Feudal barony of Bampton

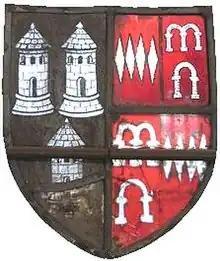
Arms of Sapcotes "Sable, three dovecotes argent" impaling Dinham "Gules, four fusils in fess ermine" (quartering Arches "Gules, three arches argent"), Bampton Church

Sir Richard Hankford (c. 1397 – 1431) (grandson and heir of Sir William Hankford (died 1422) of Annery, Devon, Lord Chief Justice of England) married as his first wife Elizabeth FitzWarin, 8th Baroness FitzWarin (c. 1404 – c. 1427). Upon her death the barony must have been in abeyance between her daughters Thomasine Hankford (1423–1453), born and baptised at Tawstock, and Elizabeth Hankford (c. 1424 – 1433) until the death of the latter in 1433, when Thomasine became 9th Baroness.